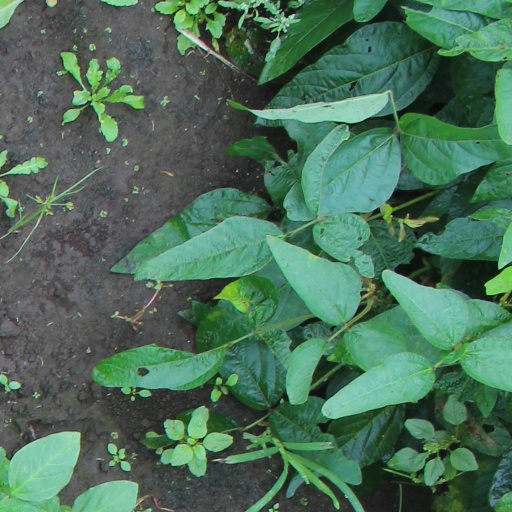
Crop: soybean